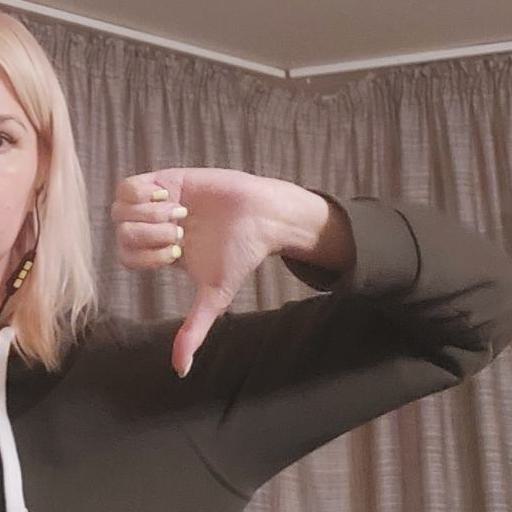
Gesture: dislike